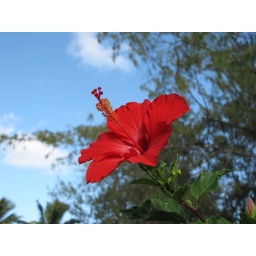
red against the sky